Pulchrocladia retipora

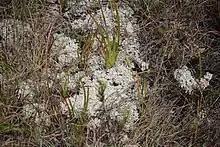
"Pulchrocladia retipora" in its native habitat

"Pulchrocladia retipora" is widely distributed throughout Australasia. In Australia, it has been recorded from the Australian Capital Territory, New South Wales, Queensland, Victoria, and Tasmania. In New Zealand, it is known from both the North and South Islands as well as the Antipodes Islands, Auckland Islands, Campbell Island, and Chatham Islands. In the Pacific, it occurs in New Caledonia.